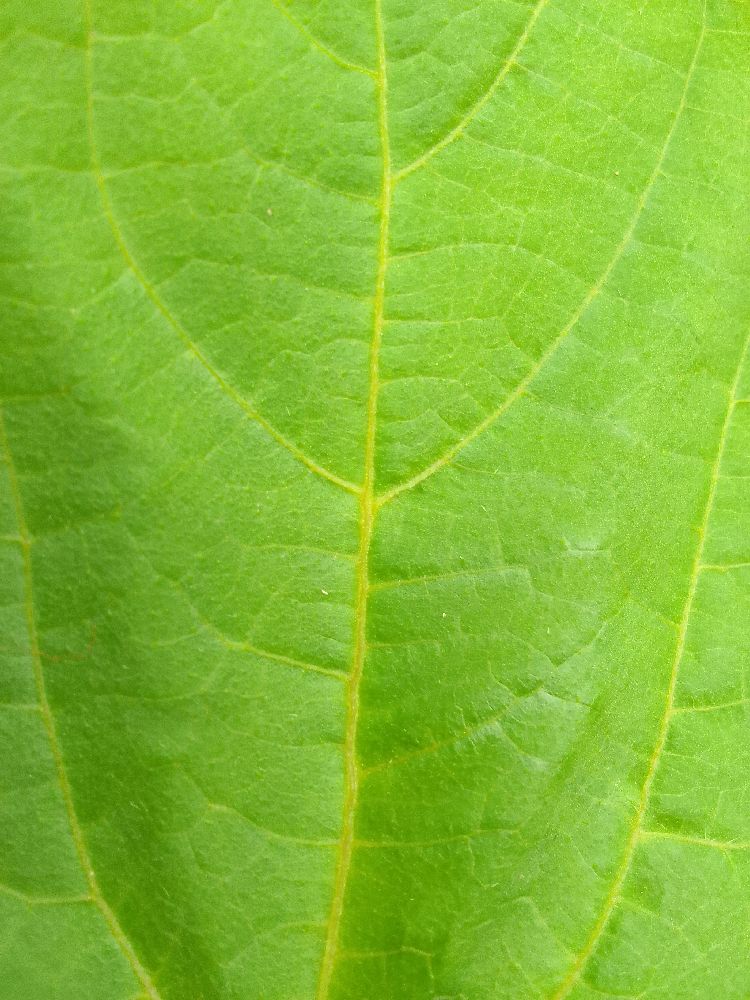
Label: healthy